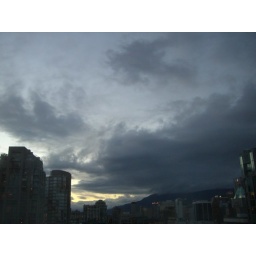
These clouds seemingly swirl around the towers on the left.